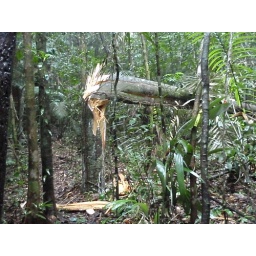
another tree falls in the forest